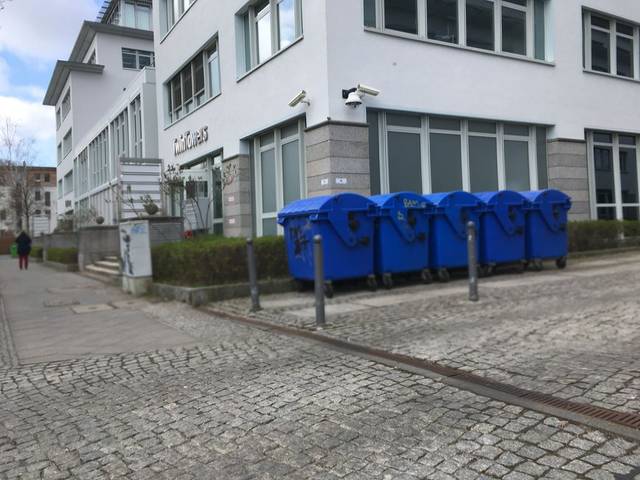
Region: Germany
Coordinates: 52.496, 13.456